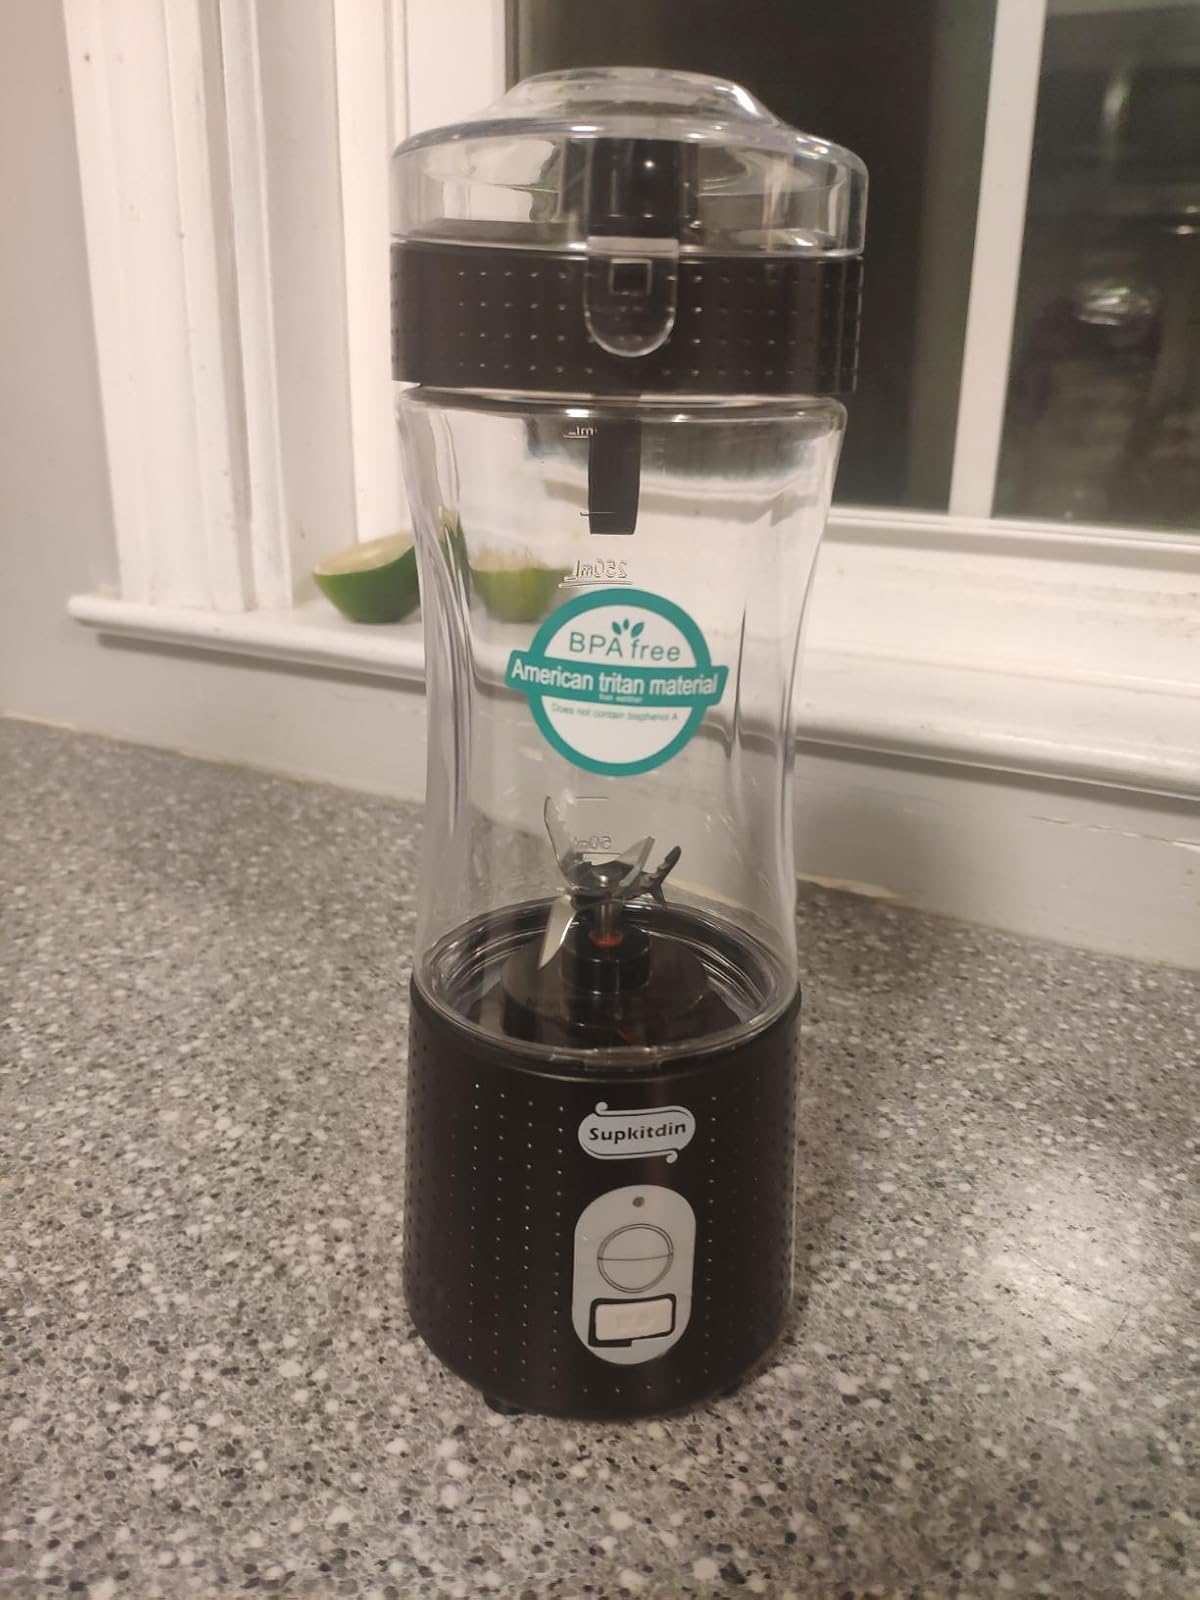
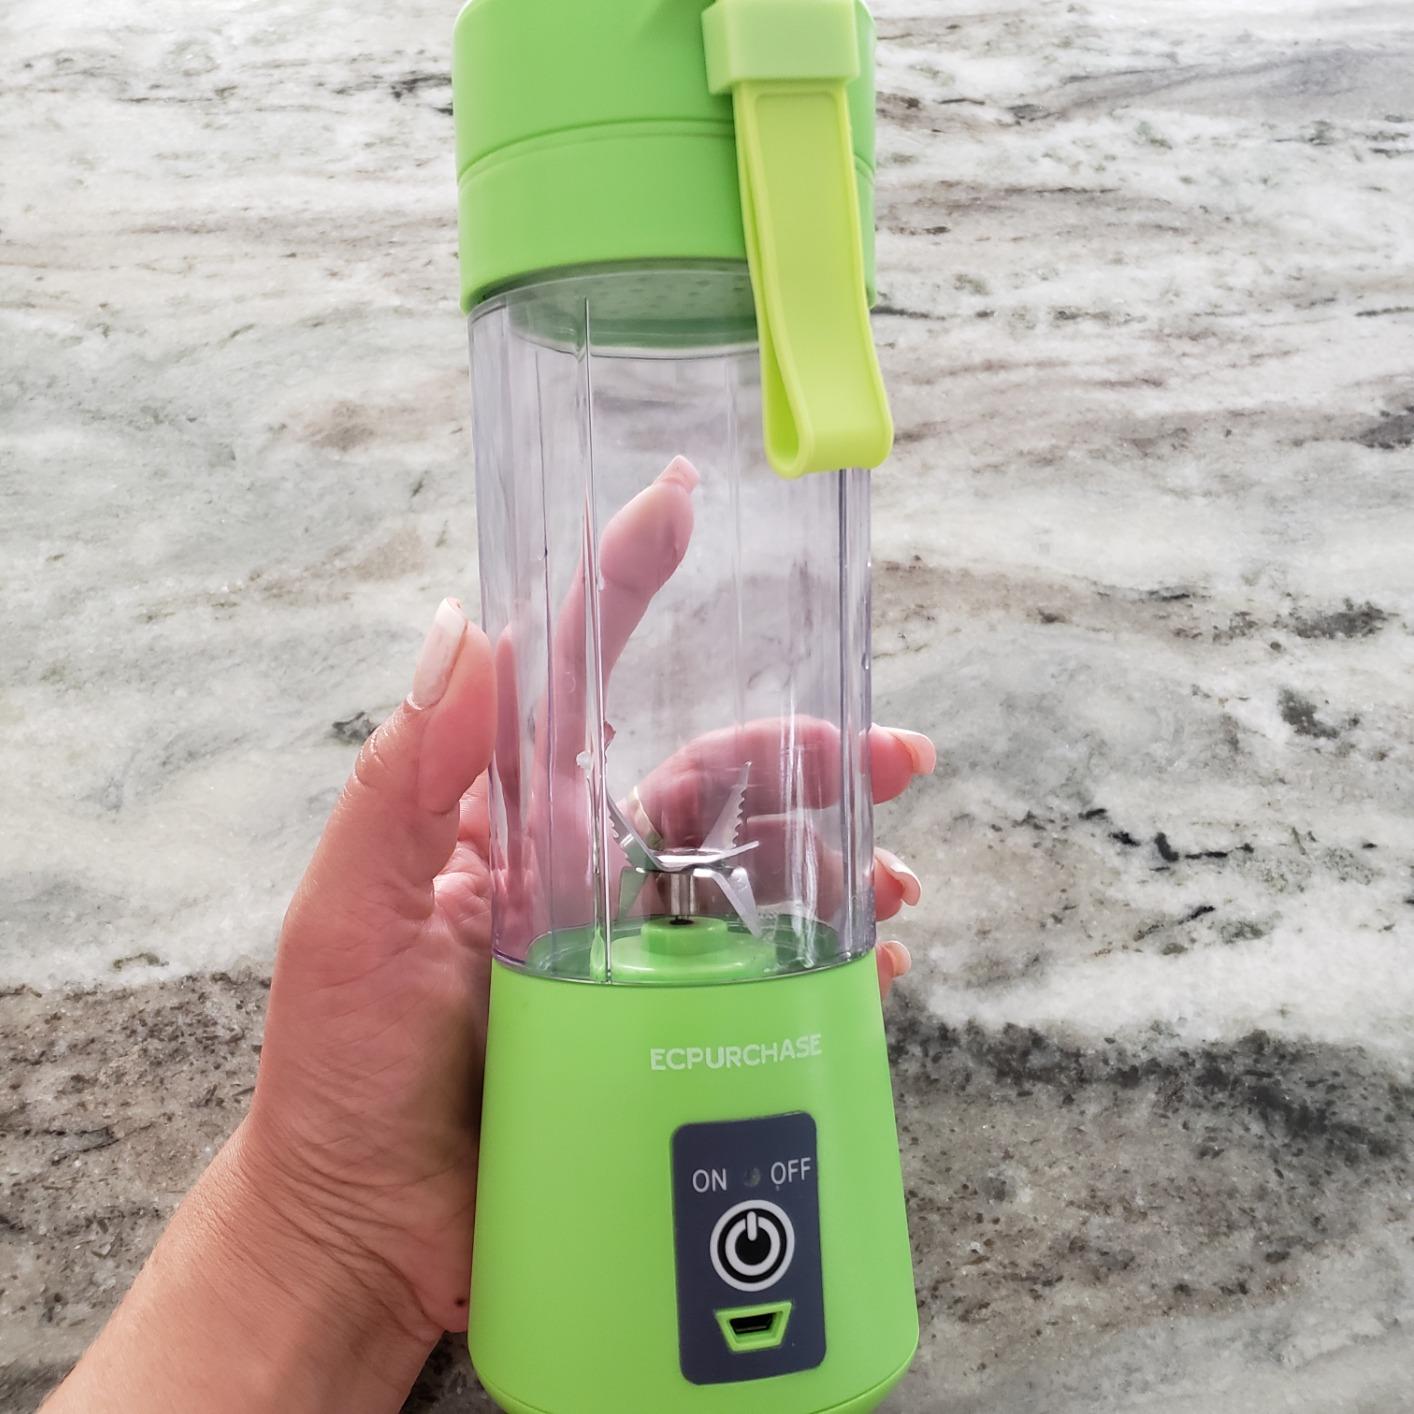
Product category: items_blender
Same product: no